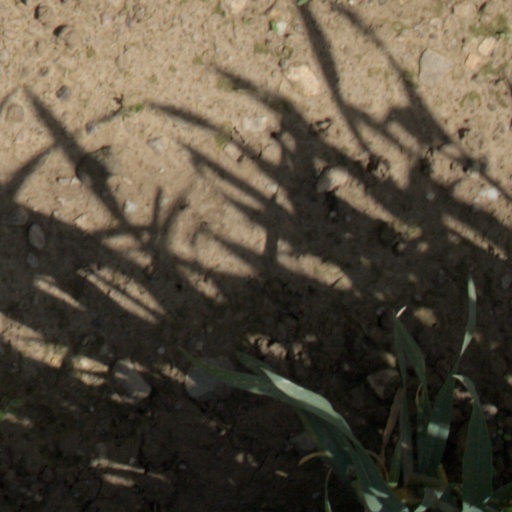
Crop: wheat